Universal Carrier

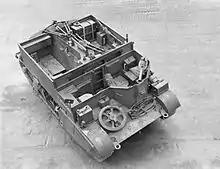
Universal Carrier Mk II

A British Carrier platoon originally had ten Universal Carriers with three carrier sections of three Universal Carriers each plus another Universal Carrier in the platoon HQ (along with a 15-cwt GS truck). Each Universal Carrier had a non-commissioned officer (NCO), a rifleman and a driver-mechanic. One Universal Carrier in each section was commanded by a sergeant, the other two by corporals.